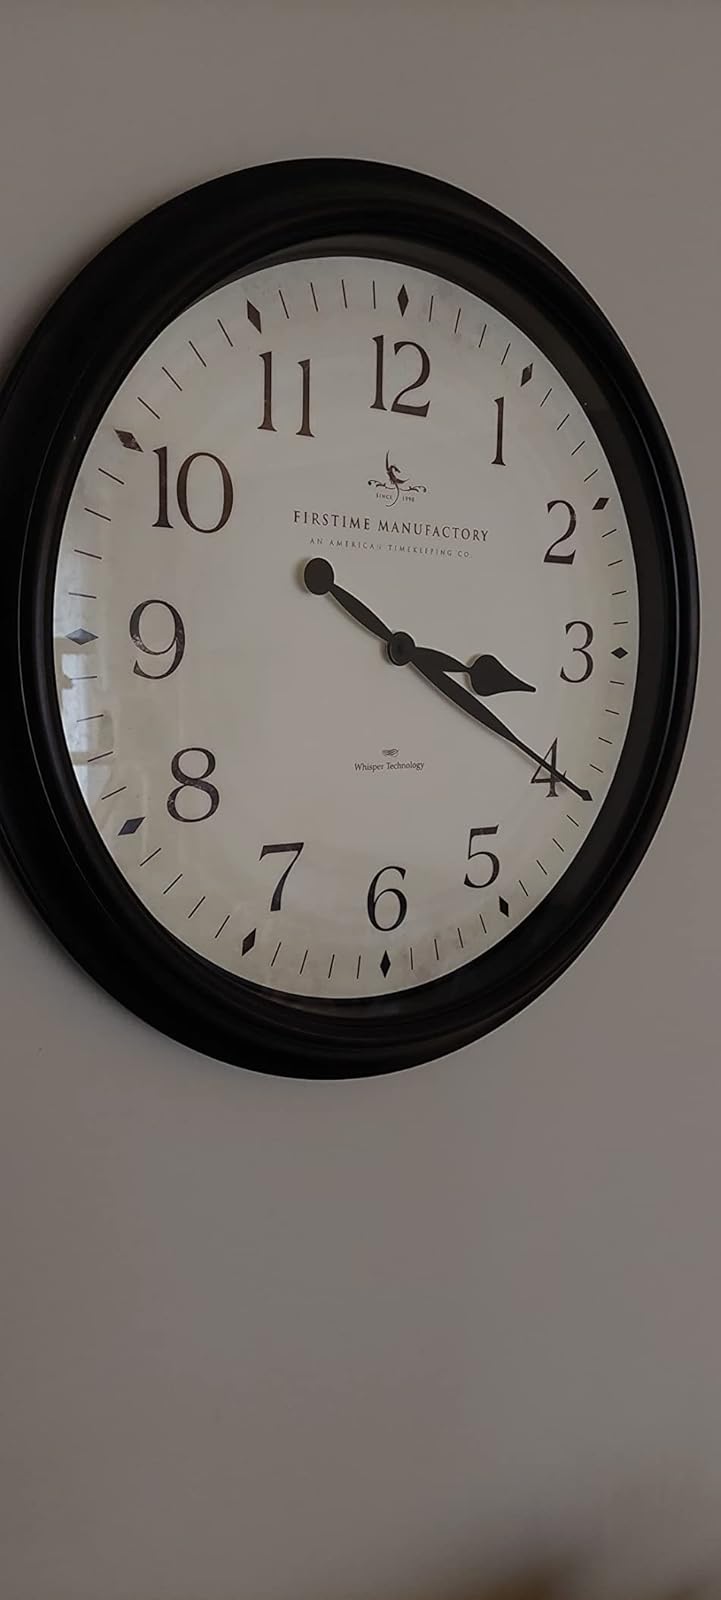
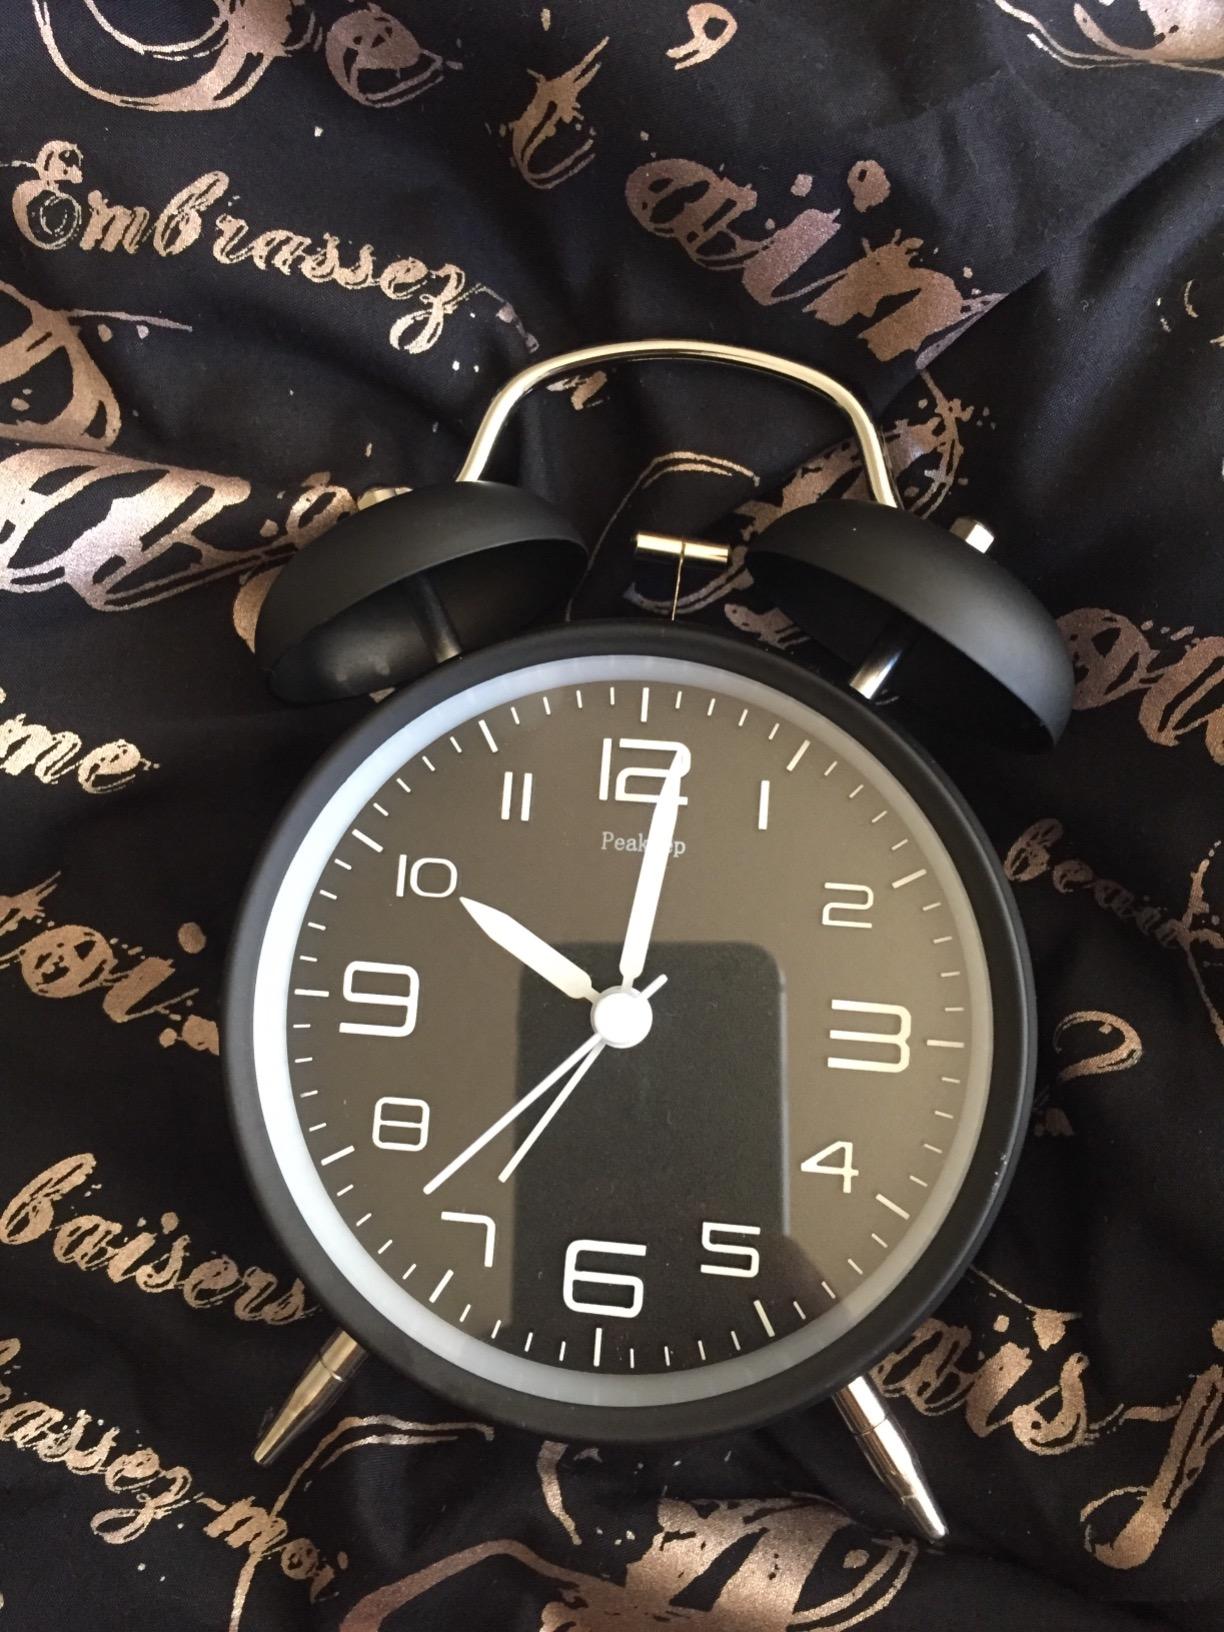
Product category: clock
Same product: no